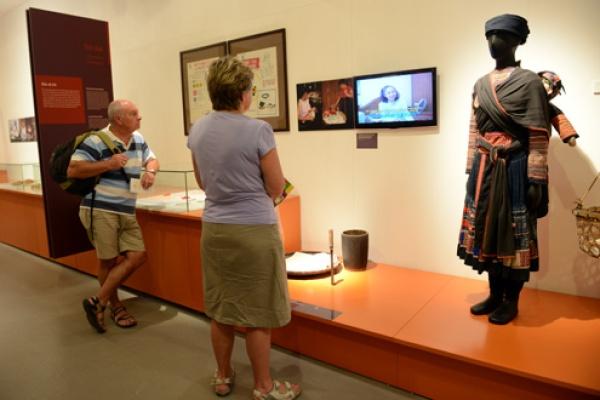
có hai người đang xuất hiện ở trong căn phòng trưng bày